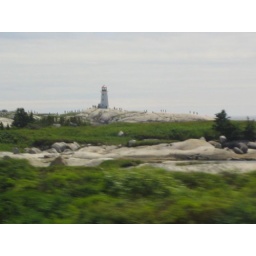
the lighthouse from far away. took this in the bus